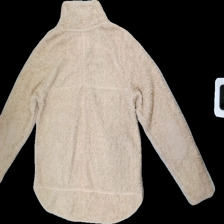
View: back
Type: Jacket
Category: Ladies
Brand: Lager 157
Colors: Beige
Material: 100%polyester
Cut: Regular
Size: S
Season: Autumn
Stains: Minor
Smell: Major
Price range: <50
Recommended usage: Export